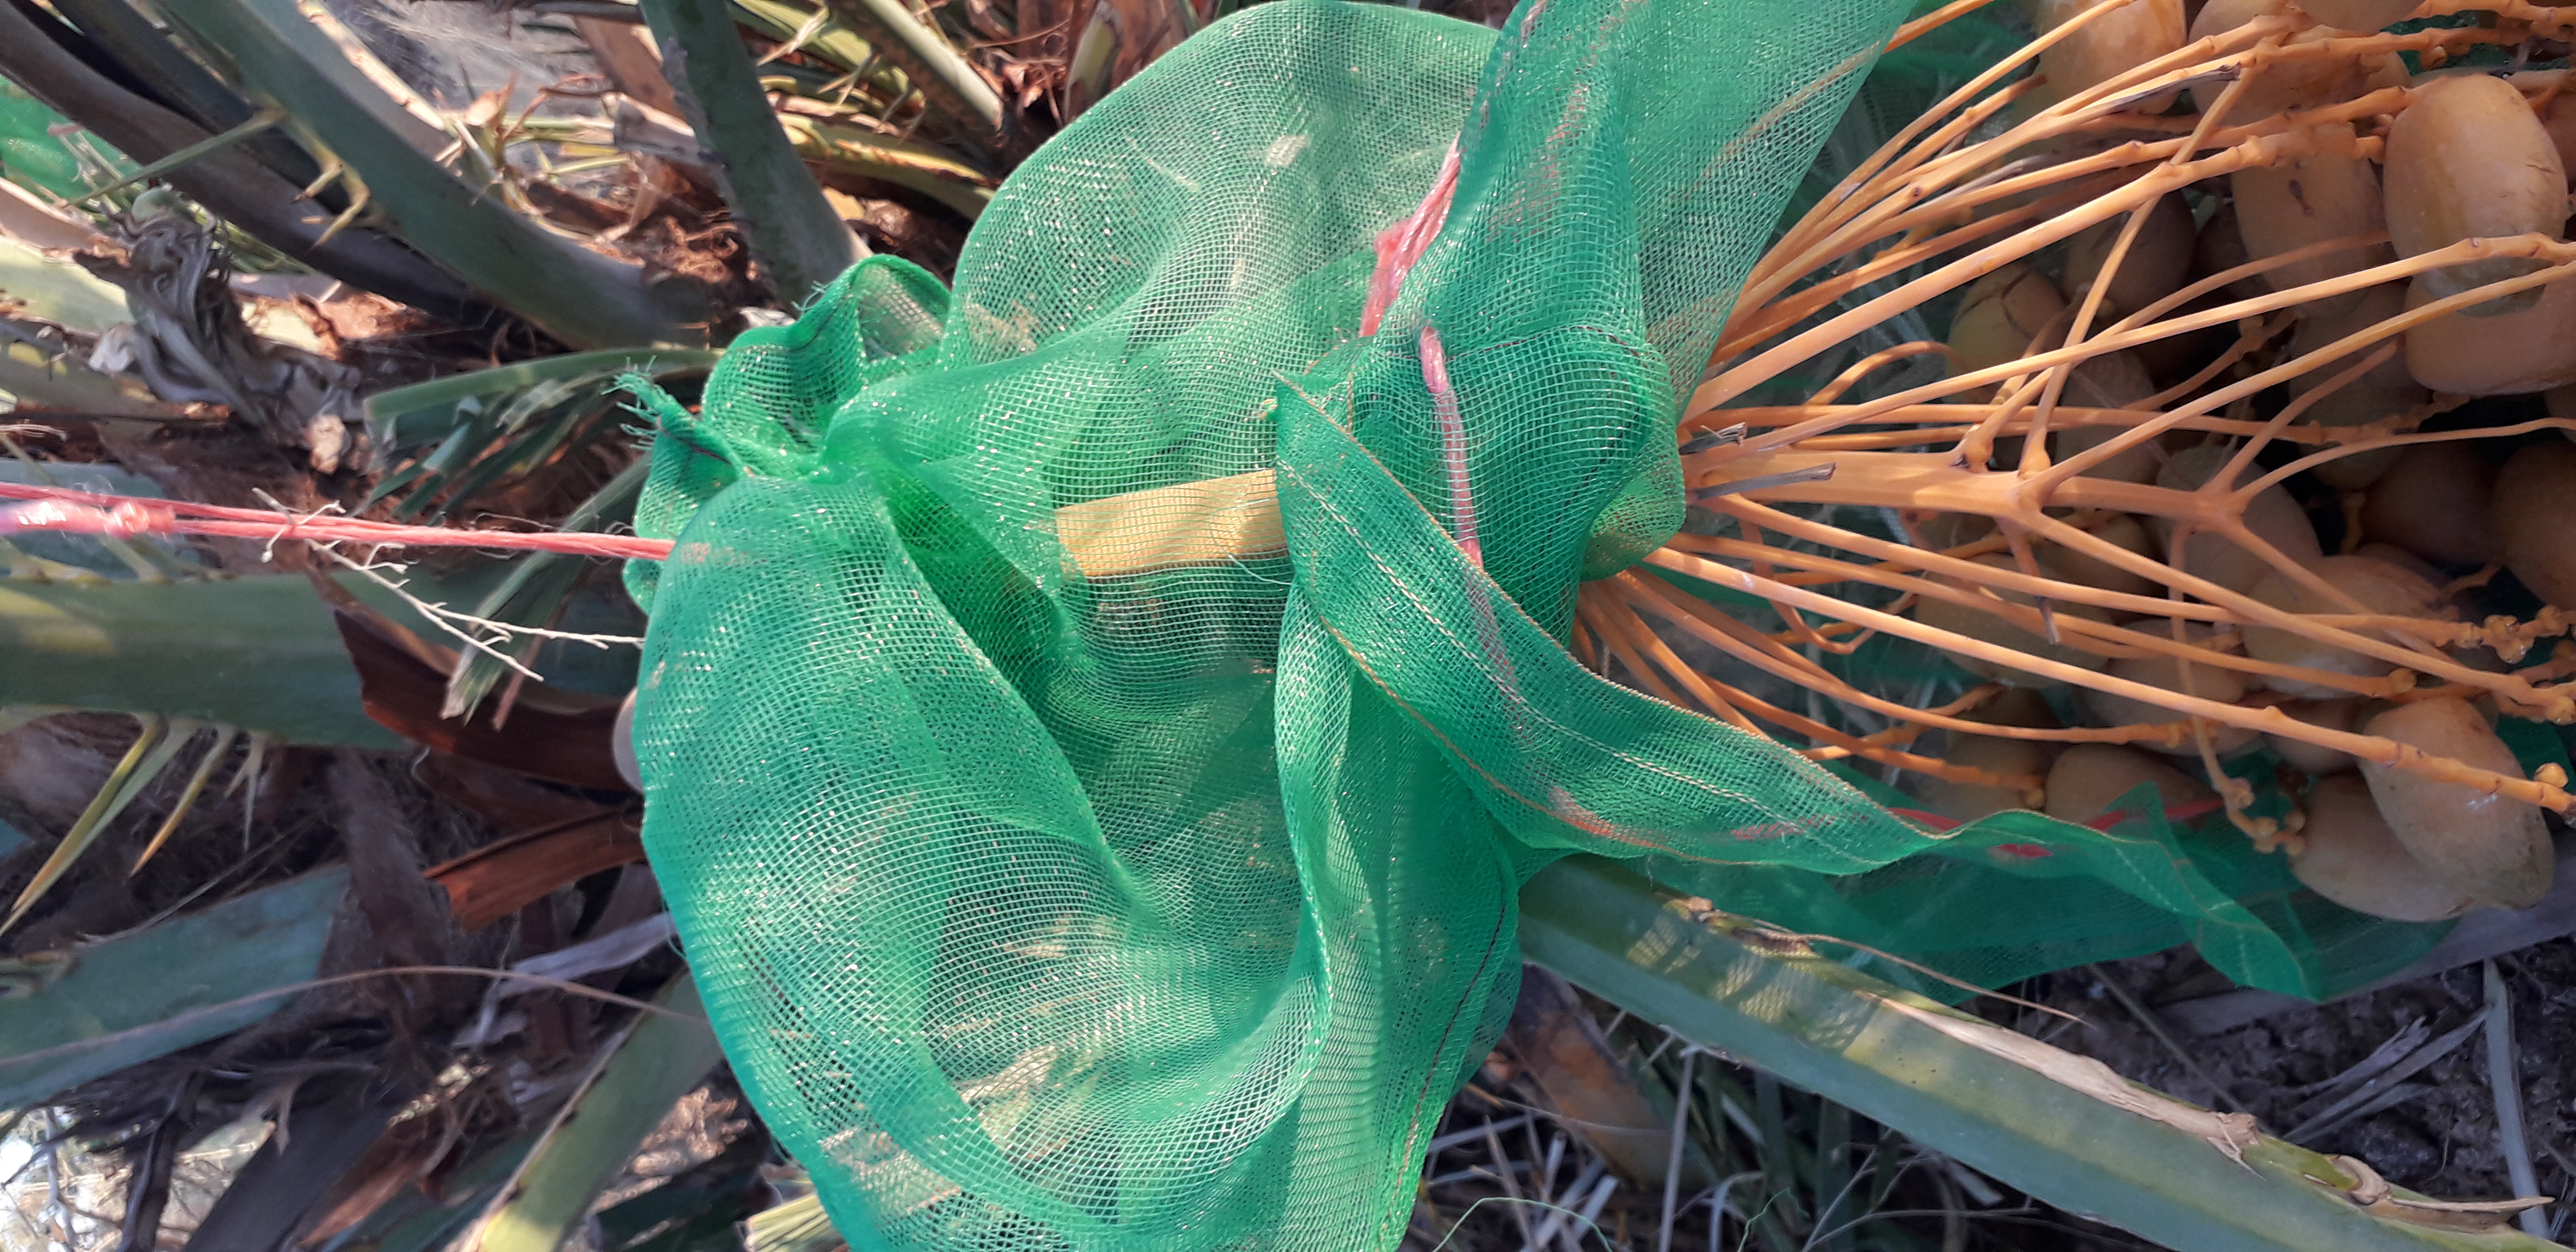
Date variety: Boumajhoul